Panggezhuang

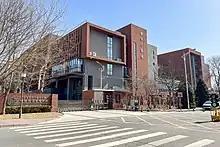
Beijing Hospitality Institute, a hotel management college in Panggezhuang

Panggezhuang Town is a town in the western side of Daxing District, Beijing, China. It shares border with Beizangcun Town and Tiangongyuan Subdistrict to the north, Weishanzhuang Town to the east, Lixian and Yufa Towns to the south, Gongcun and Liulihe Towns to the west. In 2020, it had a population of 74,912.